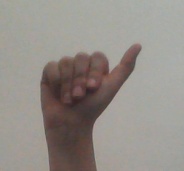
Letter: dhad